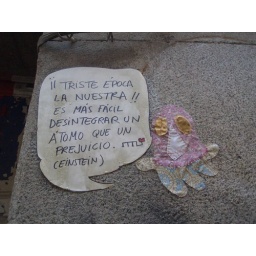
Fabric street art stuck to a wall in the back streets of Noviciado